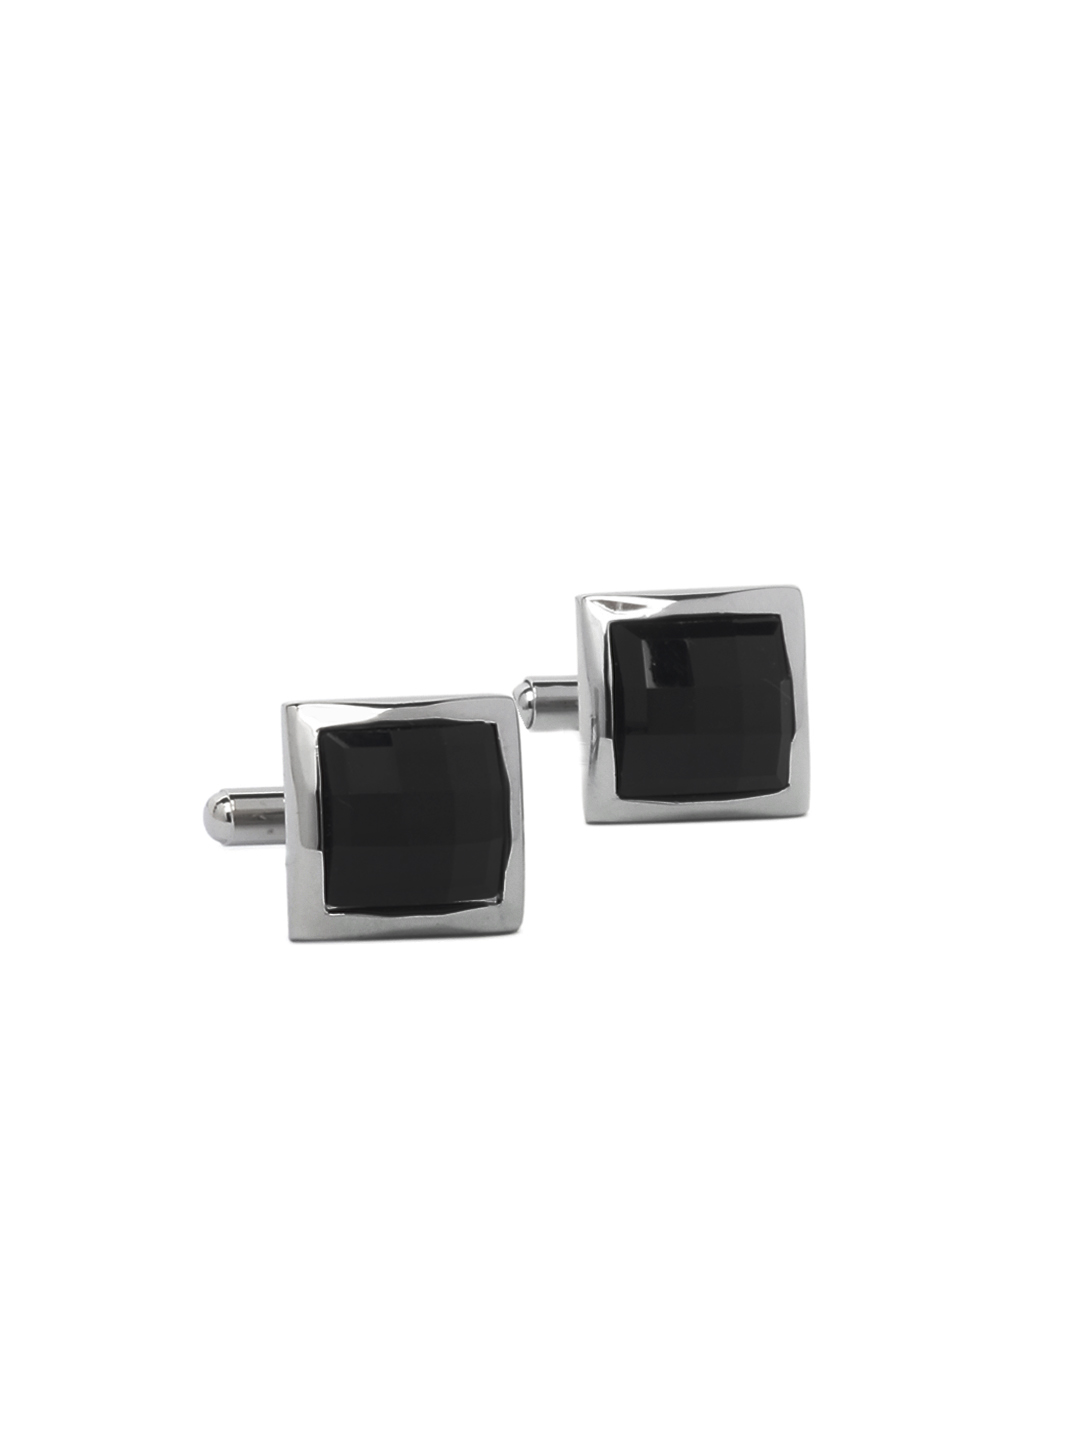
Hakashi Men Black Cufflinks
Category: Accessories / Cufflinks / Cufflinks
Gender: Men
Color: Black
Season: Summer 2012
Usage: Casual